1456 Central Italy earthquakes

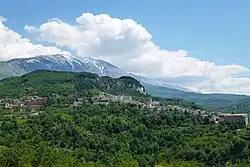
Caramanico Terme experienced a maximum Mercalli intensity of XI

The December 5 shock struck at 23:00 local time, lasting approximately 150 seconds. Devastation was reported in five of the twenty regions of Italy; Abruzzo, Molise, Campania, Apulia, and Basilicata; while some damage occurred in Lazio and Calabria. Weak aftershocks were documented following the December 5 earthquake. Contemporary sources made no distinction between effects of the December 5 and 30 earthquakes. Complete destruction occurred in a zone measuring . The total area affected was . The area of devastation was unusually large compared to most earthquakes in Italy; thought to be caused by the occurrence of multiple ruptures.